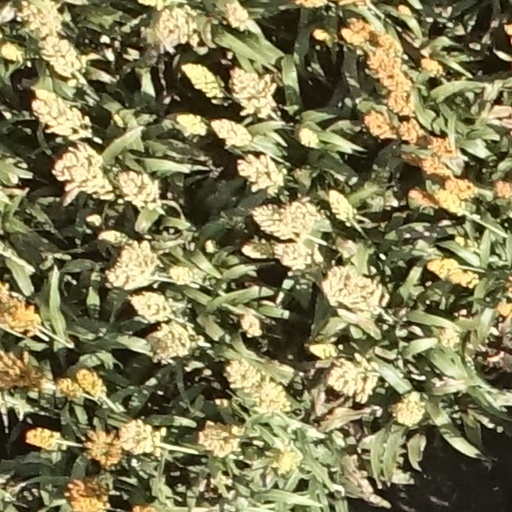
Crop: sorghum